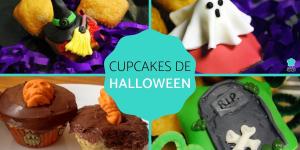
cupcakes de halloween